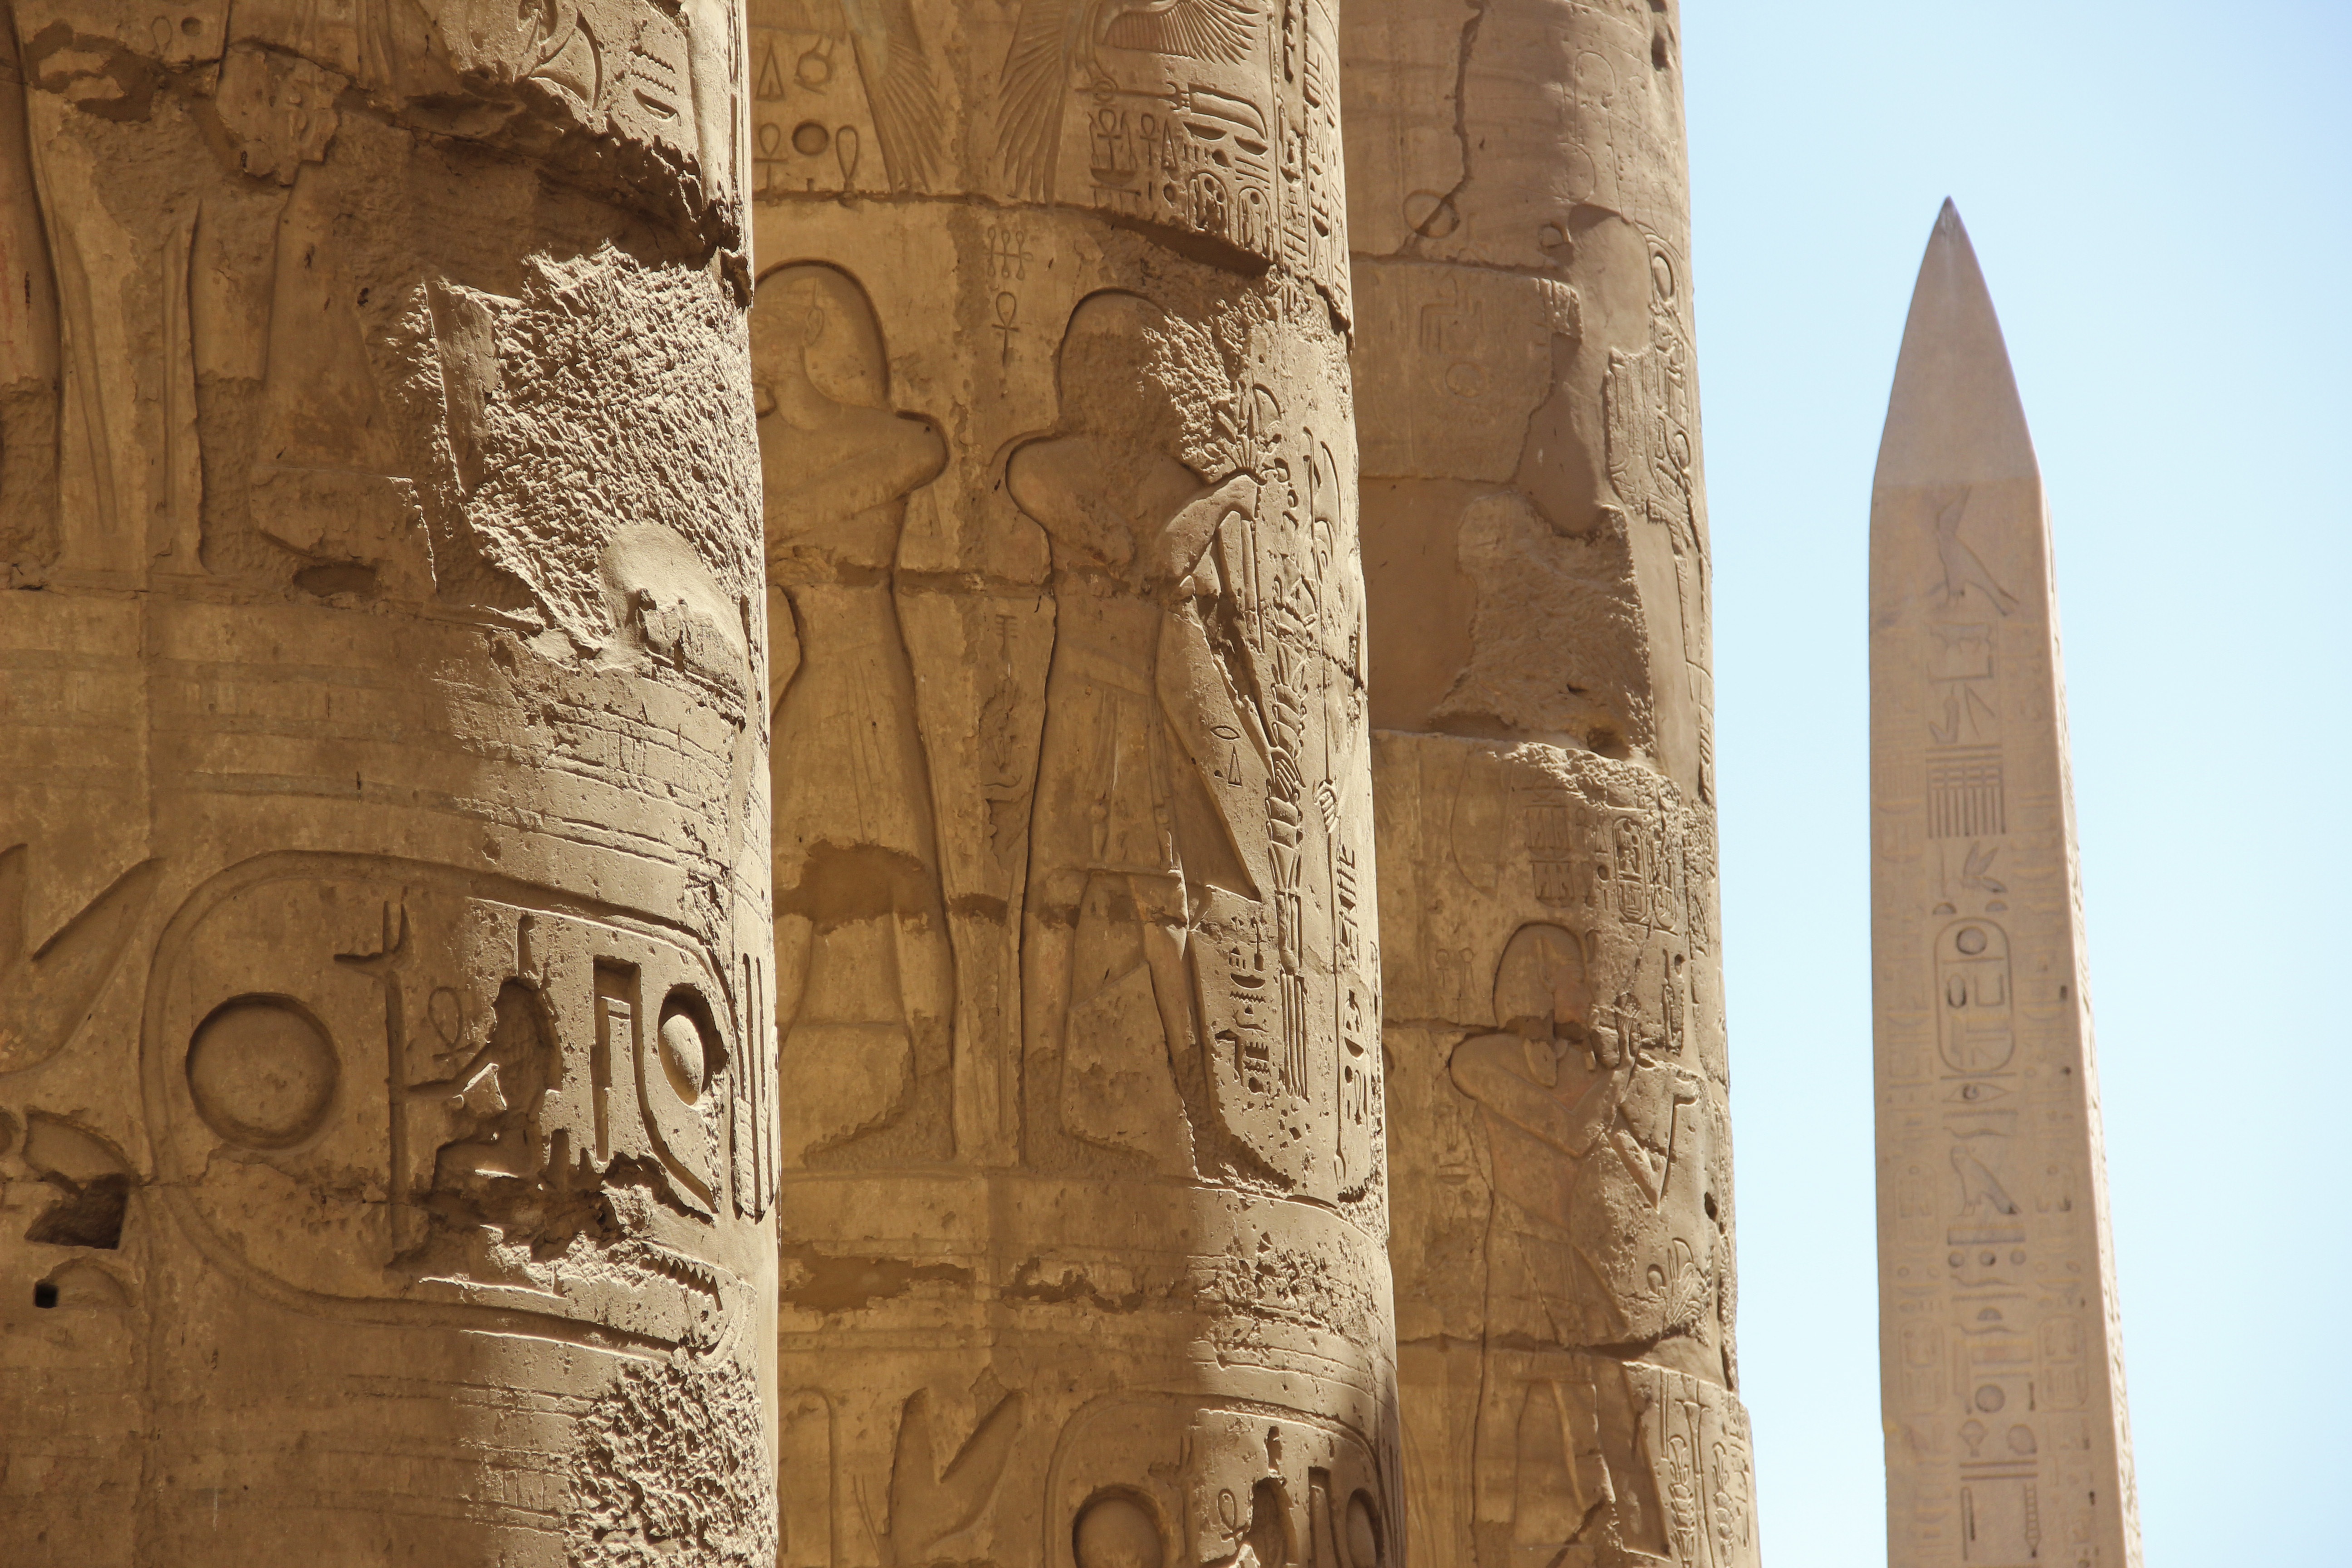
architecture, structure, wood, wall, monument, formation, arch, column, egypt, sculpture, art, temple, ruins, columns, obelisk, history, carving, luxor, relief, monolith, stele, archaeological site, stone carving, ancient history, egyptian temple